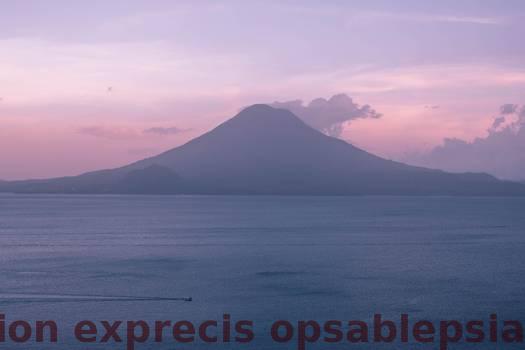
Label: Watermark